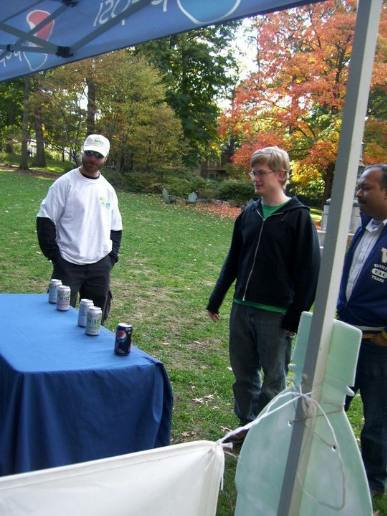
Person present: Yes